Pichenotte

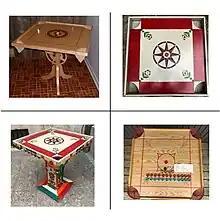
Canadian–American carrom or pichenotte boards

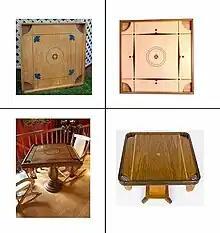
More Canadian–American carrom or pichenotte boards

This version (sometimes also called "pichenotte"), with a flat square playing surface and four corner pockets, is played in many parts of French Canada as well as the Northern United States. Many different sizes of boards and disks and varying rules exist. There are often "house rules".